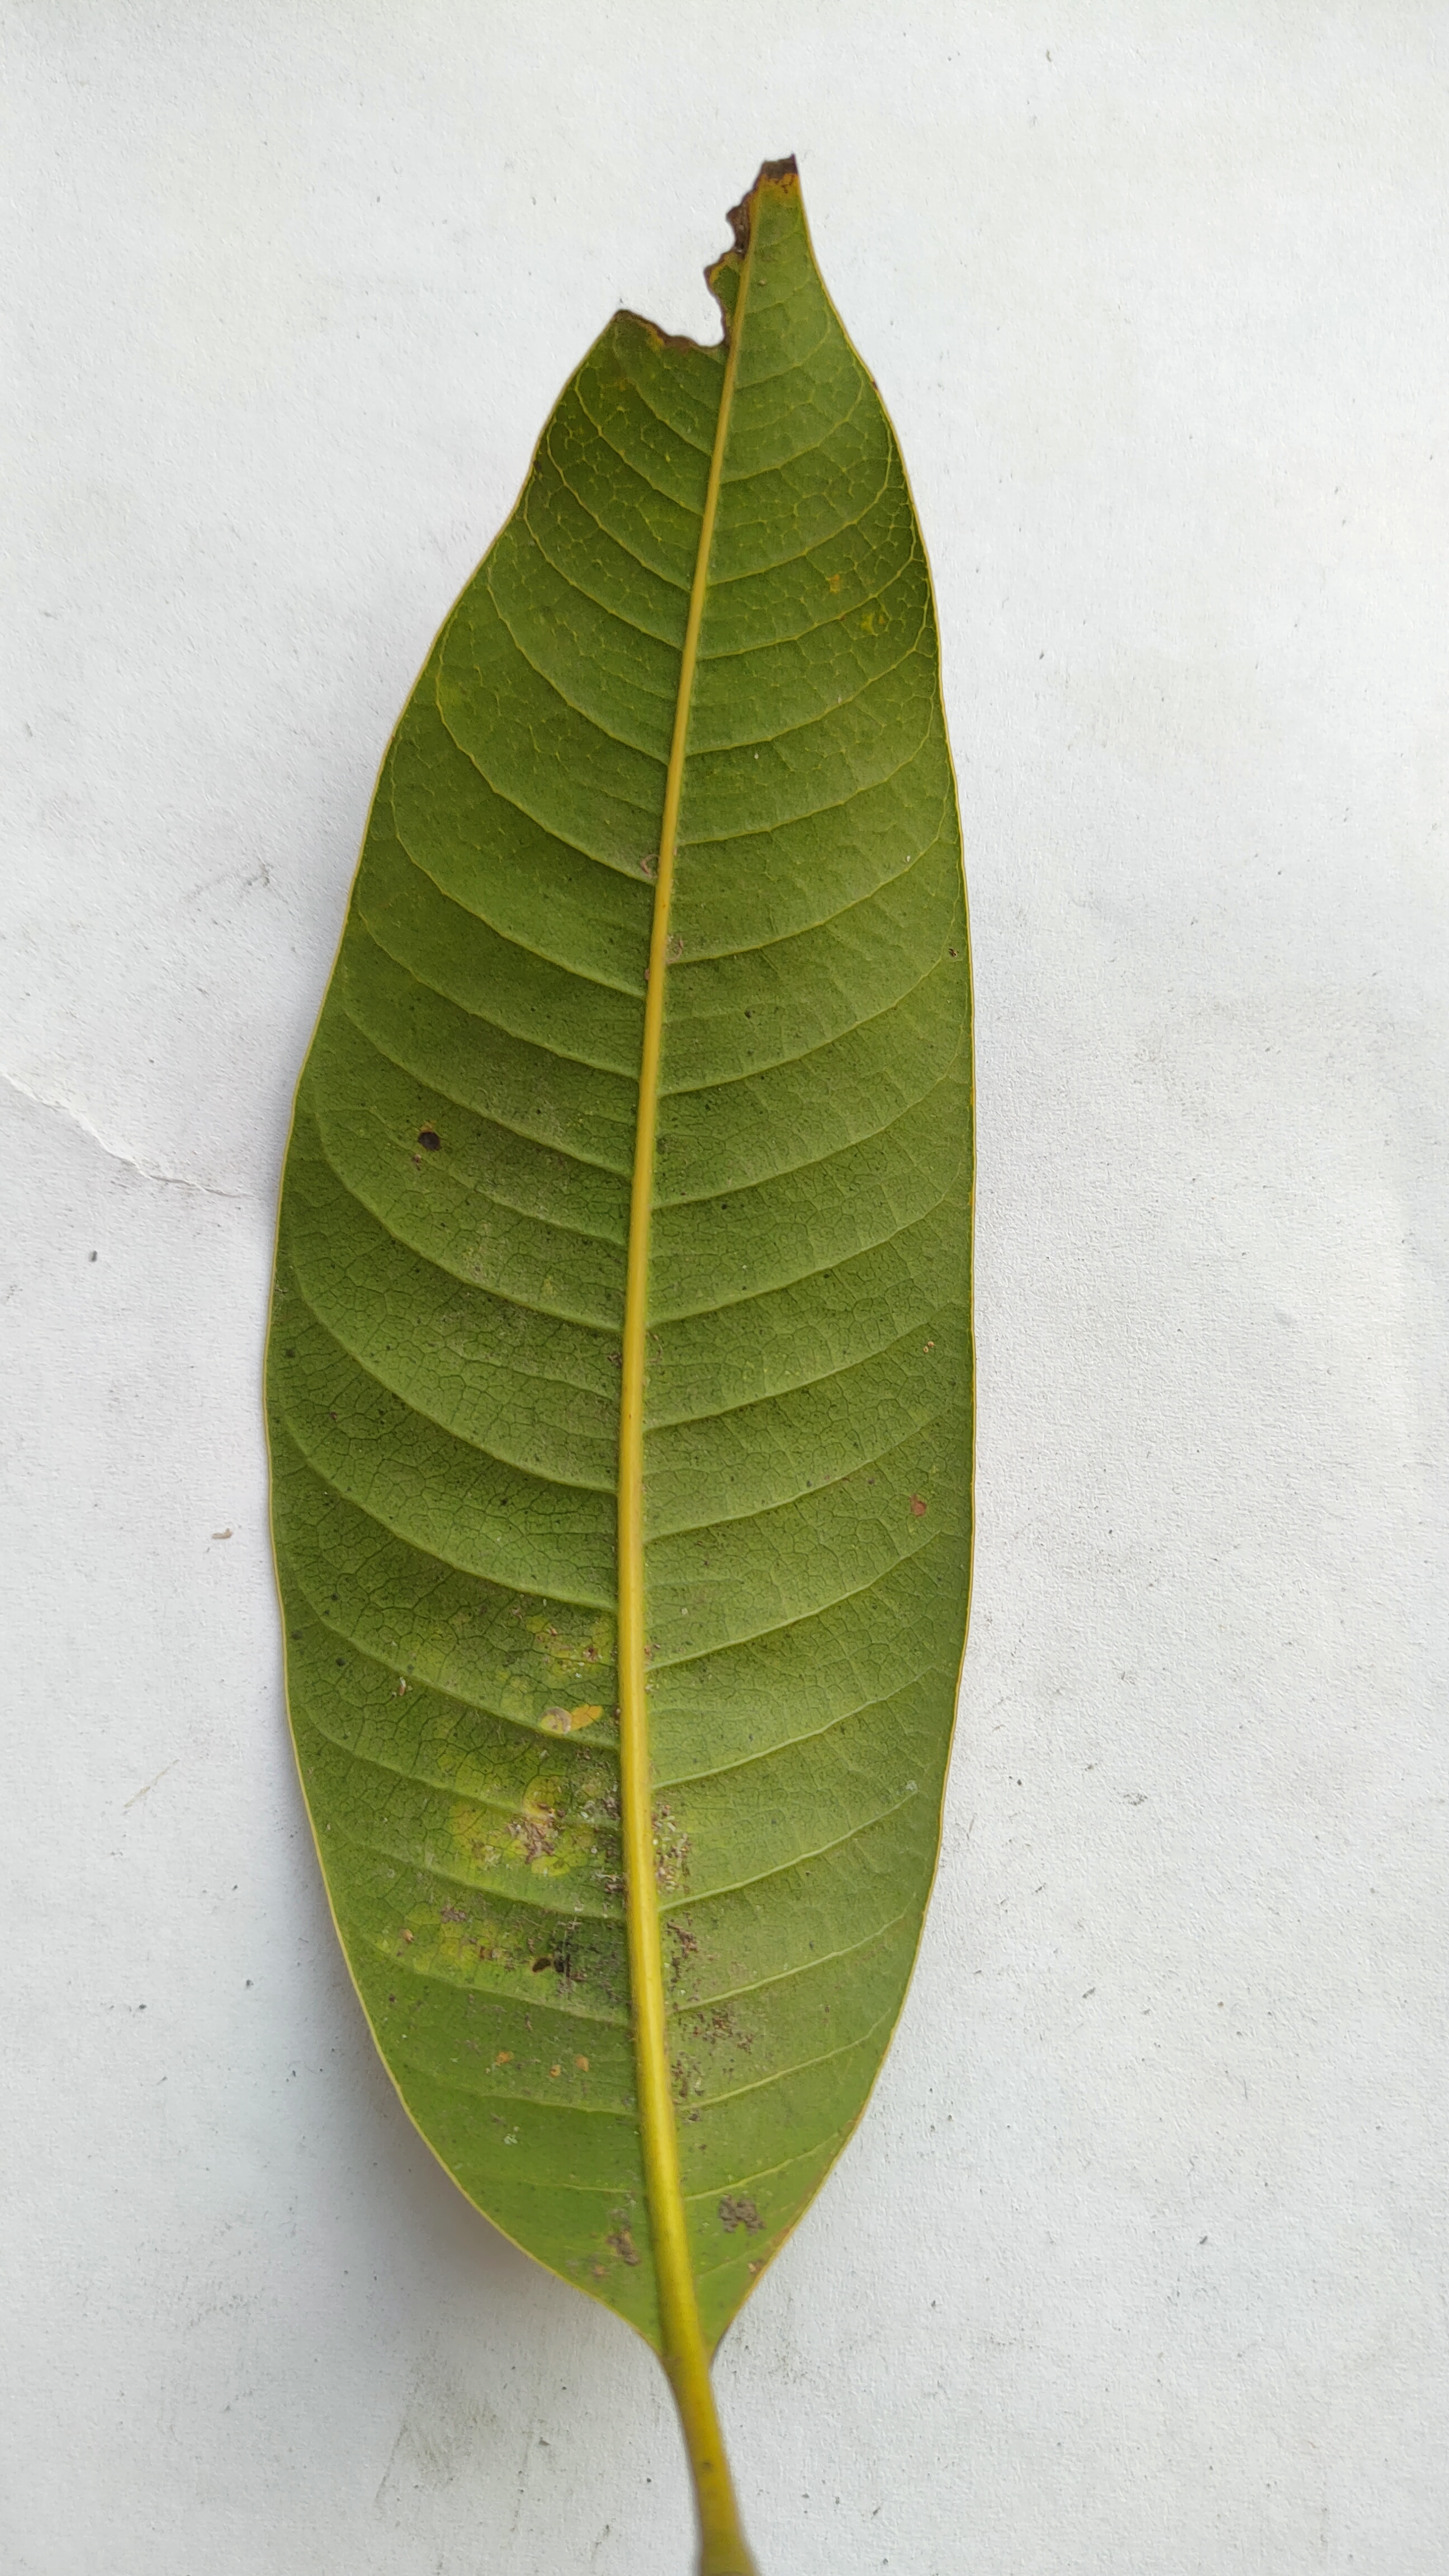
Leaf variety: Mango